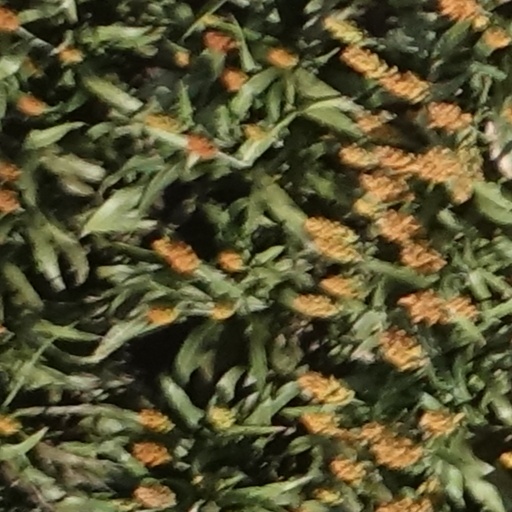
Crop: sorghum